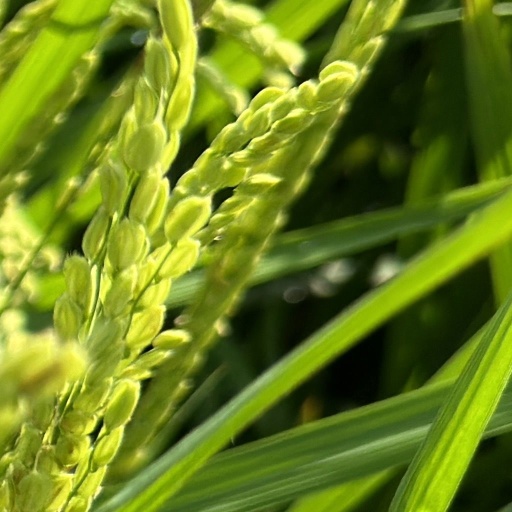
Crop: rice